Ottoman Greece

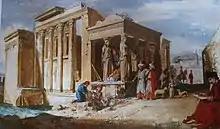
View of the Caryatid Porch, the Erechtheion, the west end of the Temple of Minerva Polias, and the Pandrosium on the Acropolis in Ottoman Athens in 1750s

The vast majority of the territory of present-day Greece was at some point incorporated within the Ottoman Empire. The period of Ottoman rule in Greece, lasting from the mid-15th century until the successful Greek War of Independence broke out in 1821 and the First Hellenic Republic was proclaimed in 1822, is known in Greece as Turkocracy. Some regions, like the Ionian islands and various temporary Venetian possessions of the Stato da Mar, were not incorporated in the Ottoman Empire. The Mani Peninsula in the Peloponnese was not fully integrated into the Ottoman Empire, but was under Ottoman suzerainty.